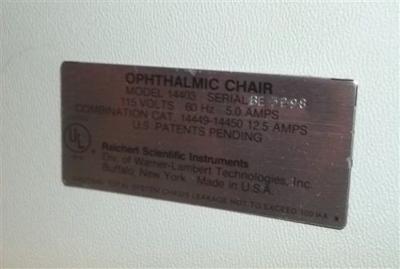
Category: chair